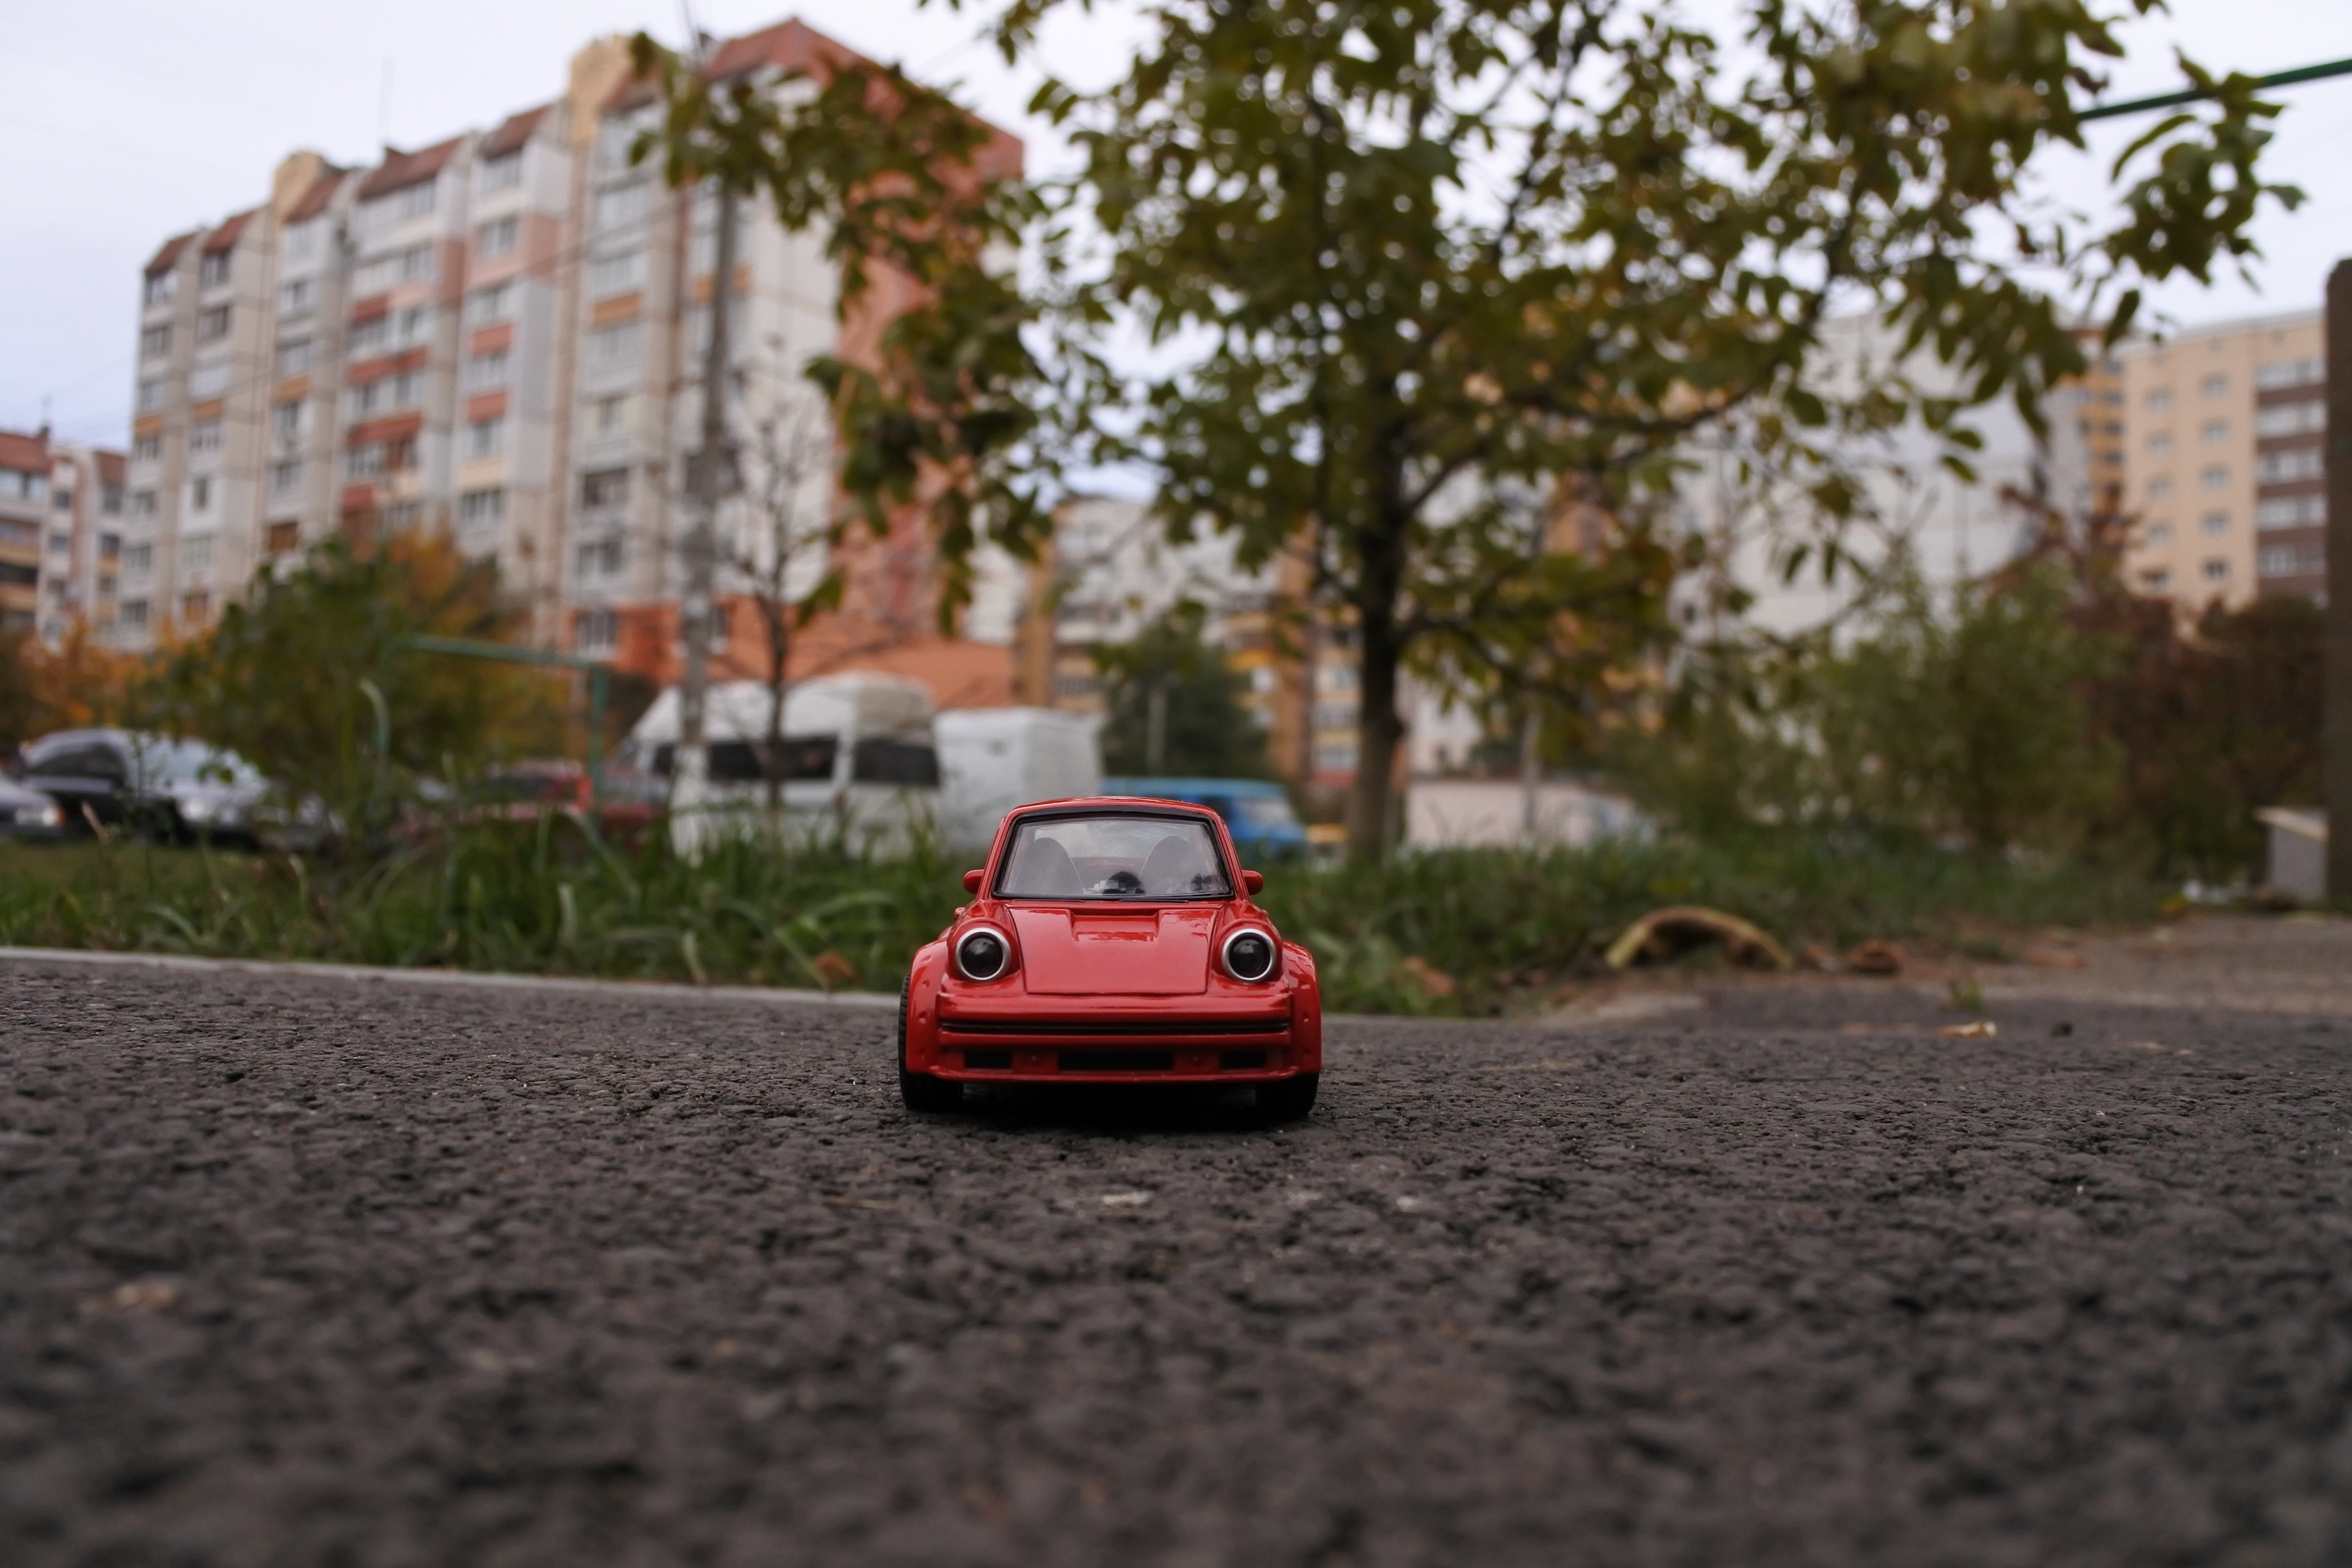
road, street, car, driving, asphalt, vehicle, lane, supercar, city car, automobile make